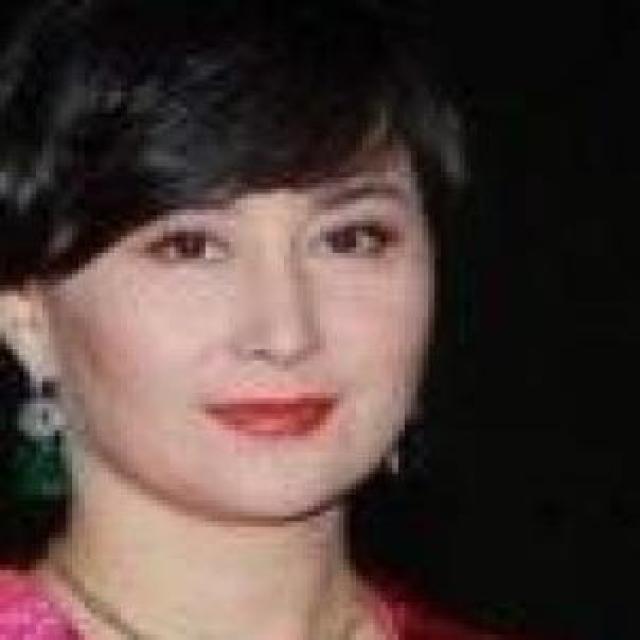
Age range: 21-44